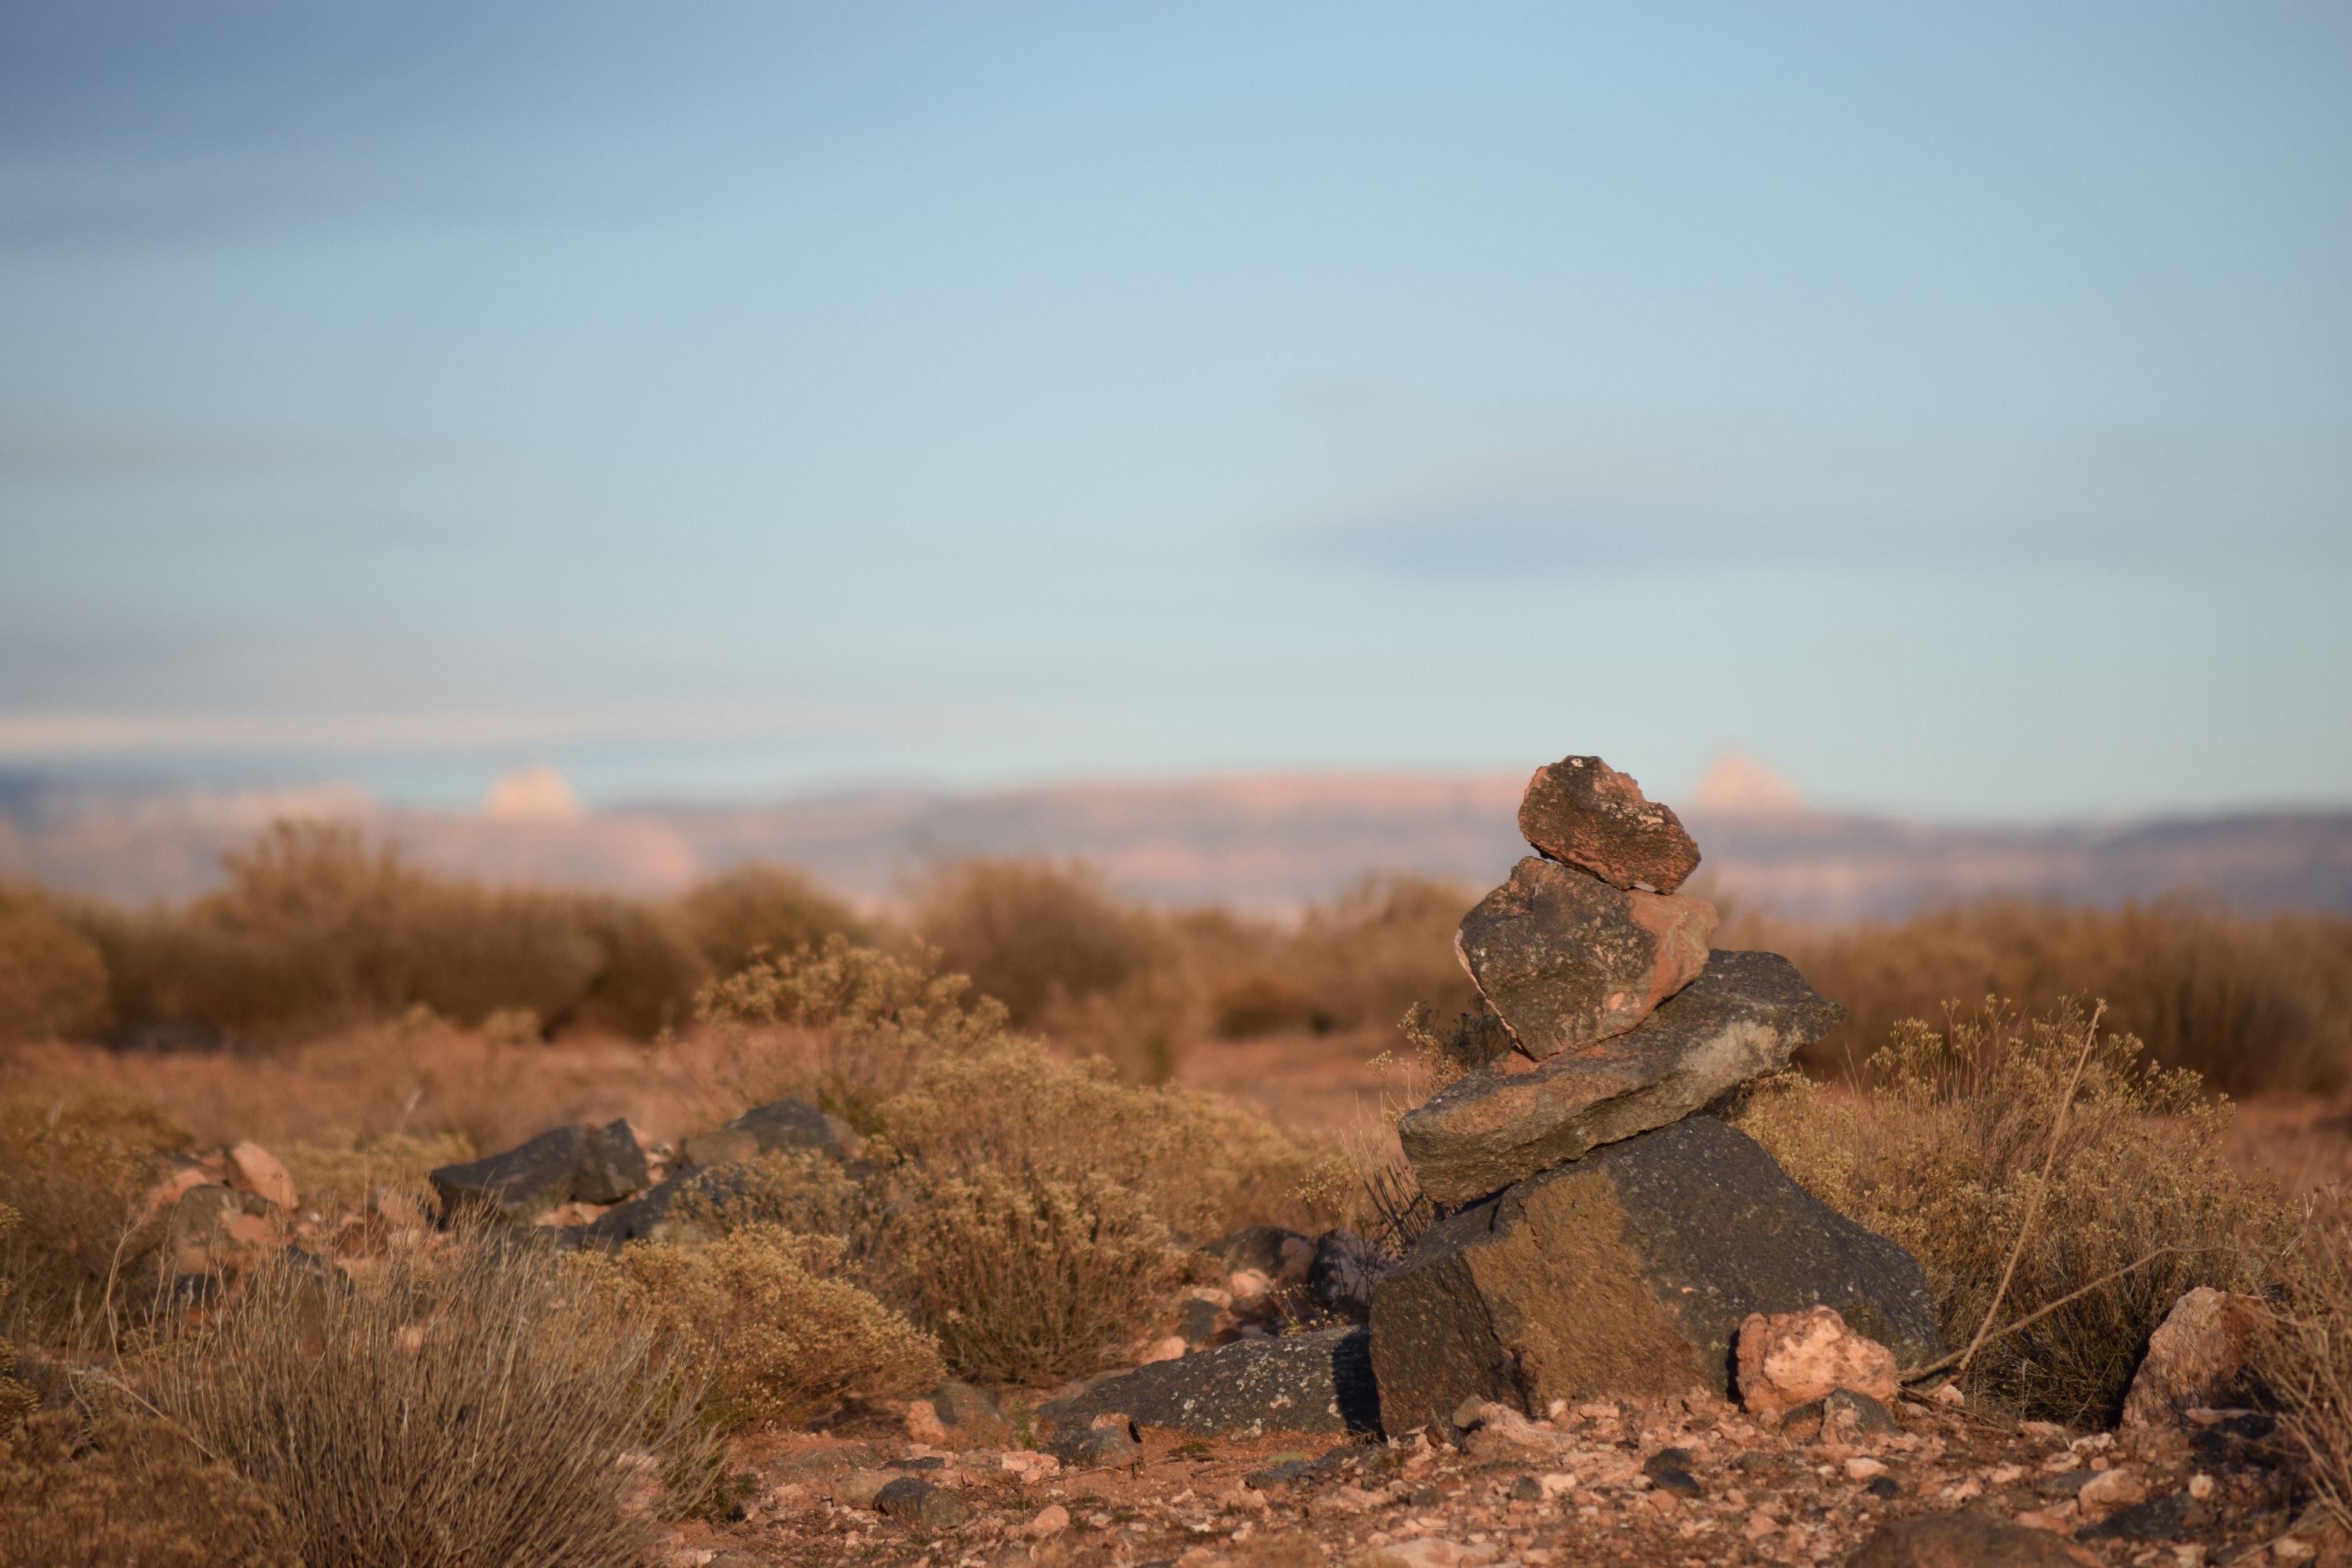
landscape, rock, wilderness, mountain, trail, prairie, morning, hill, desert, stone, savanna, utah, marker, steppe, natural environment